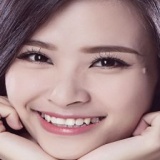
ca sĩ Đông Nhi